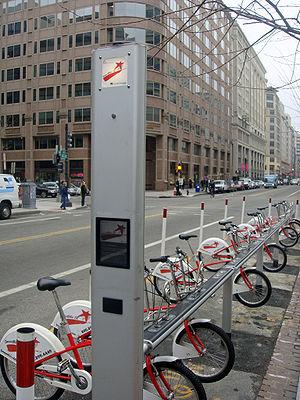
SmartBike DC était le système public de vélos en libre-service mis en service en août 2008 dans le Central business district de Washington D.C. aux États-Unis. SmartBike DC était une déclinaison du système SmartBike du groupe Clear Channel, qui en assurait la gestion.